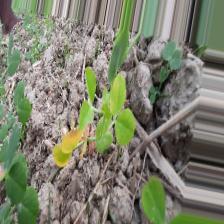
Label: Lentil Rust